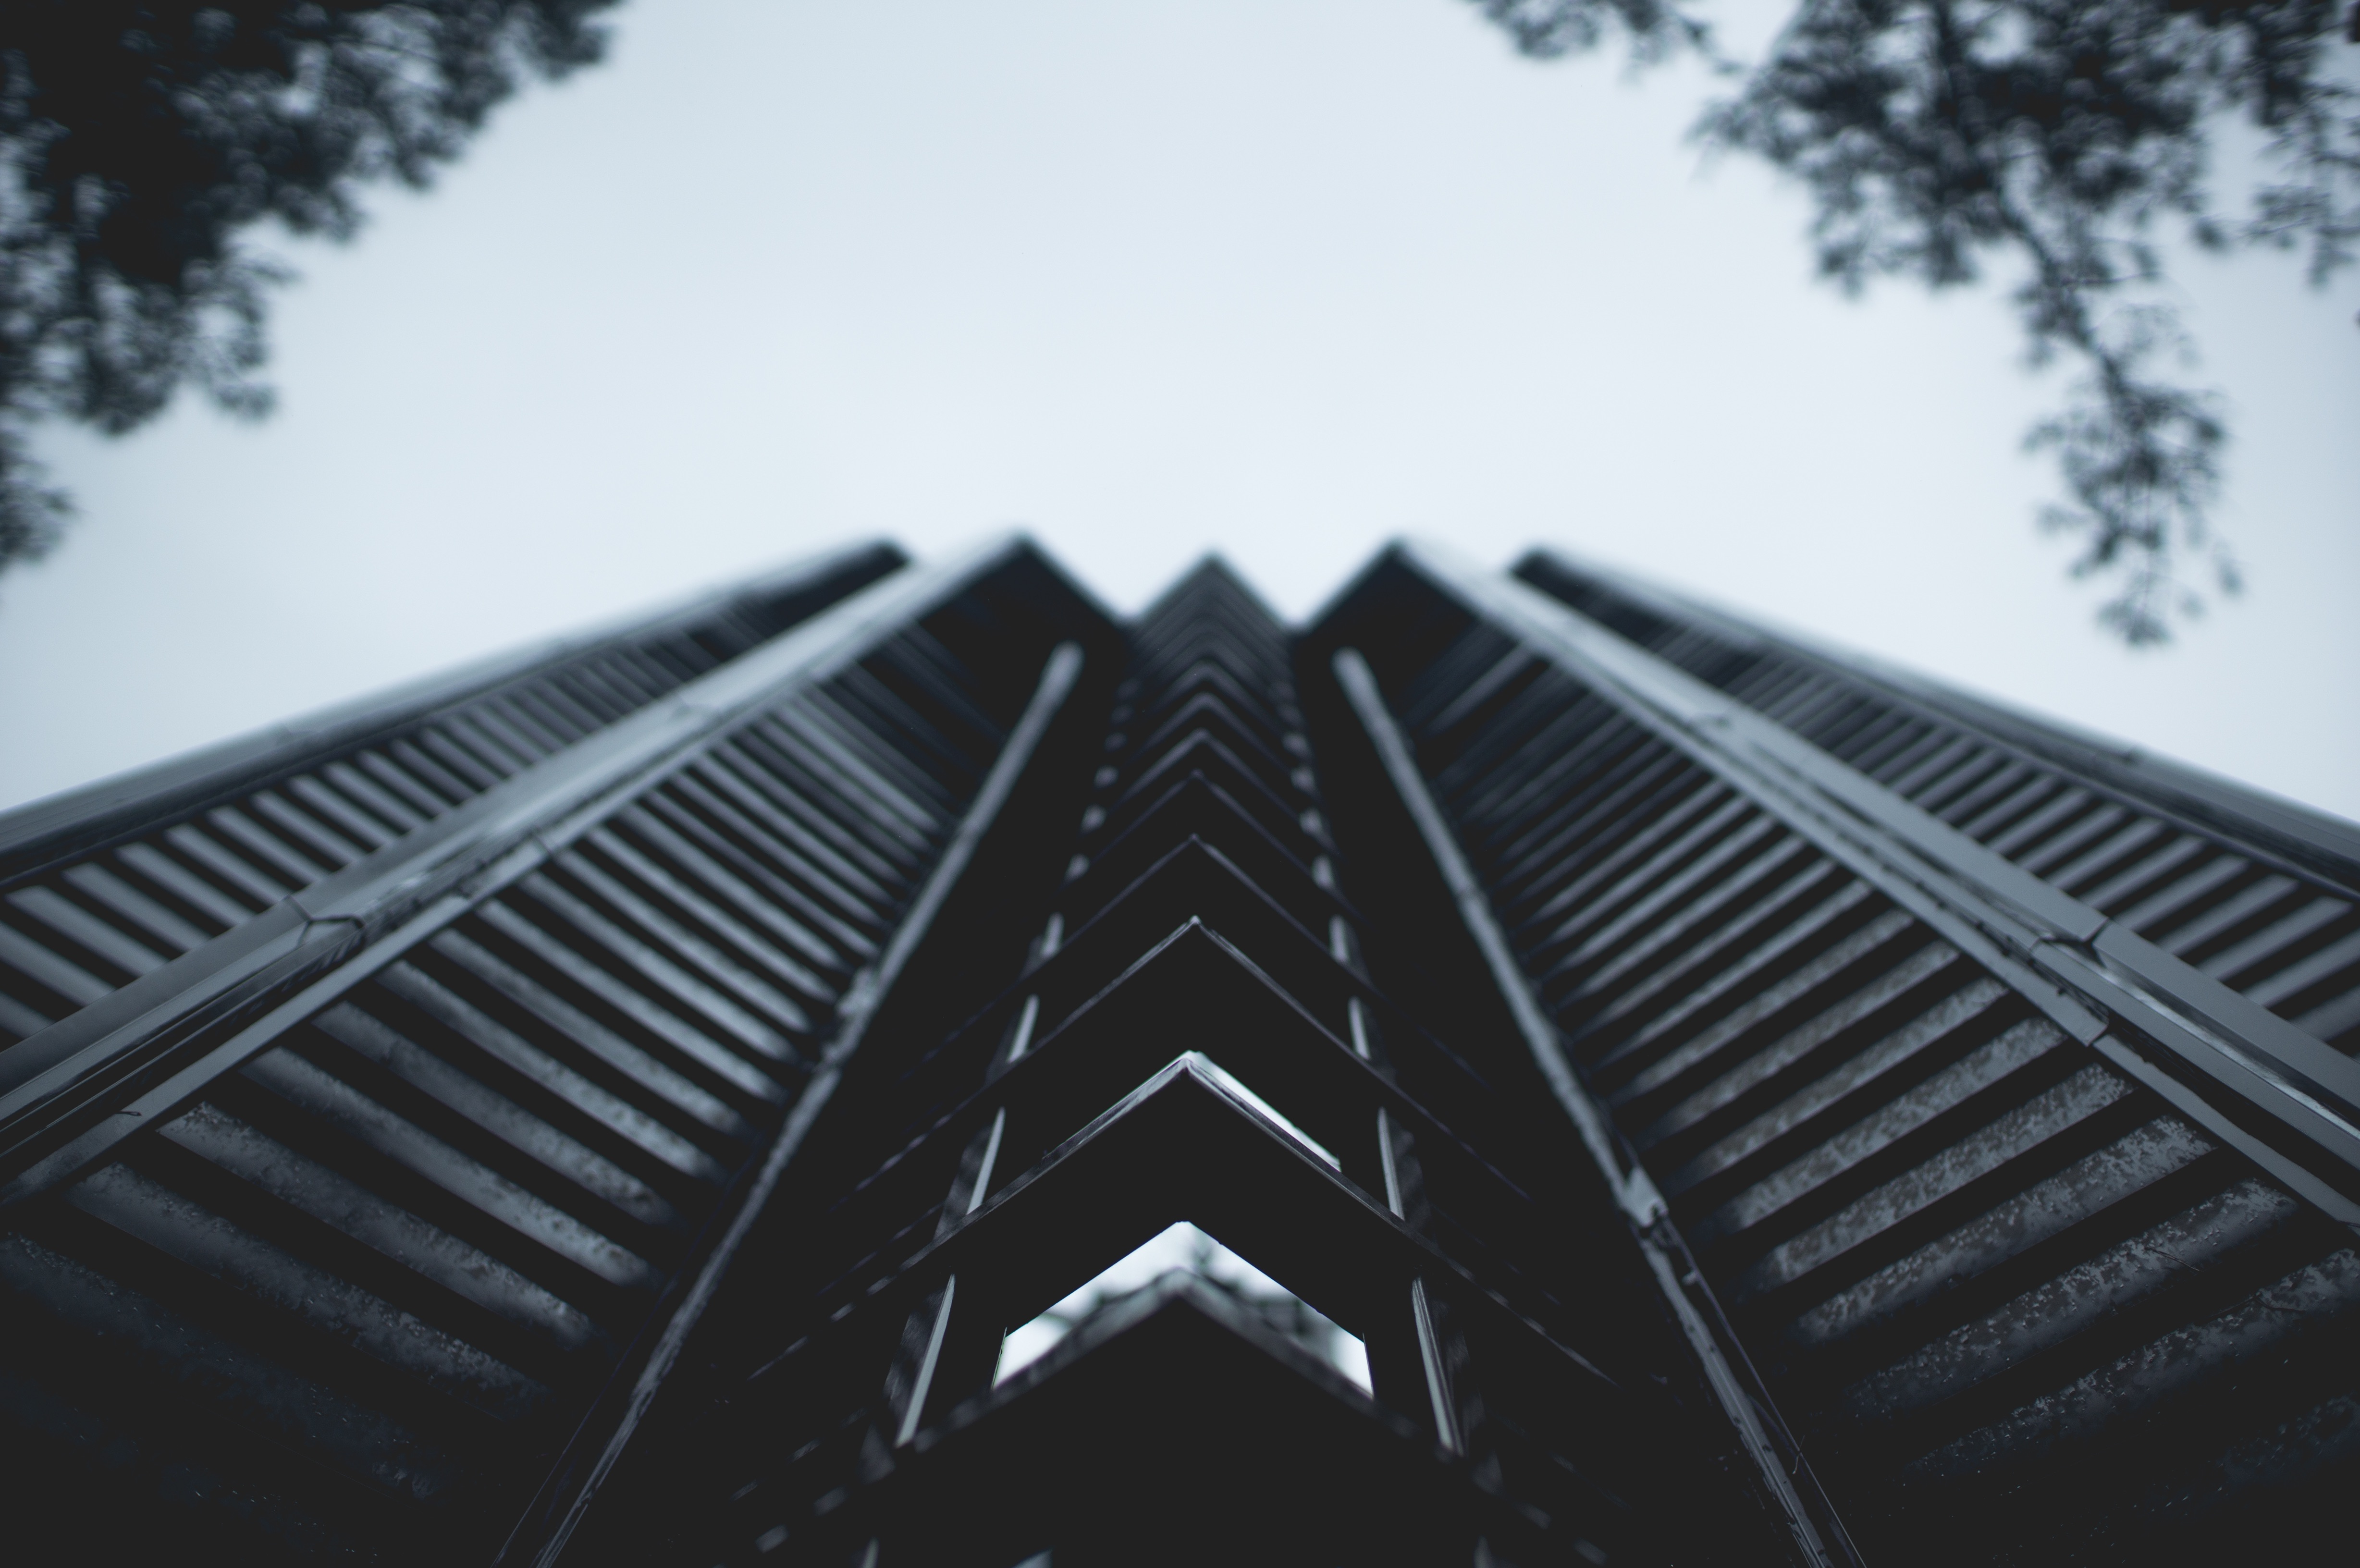
wing, light, architecture, structure, sunlight, roof, building, skyscraper, line, black, monochrome, symmetry, shape